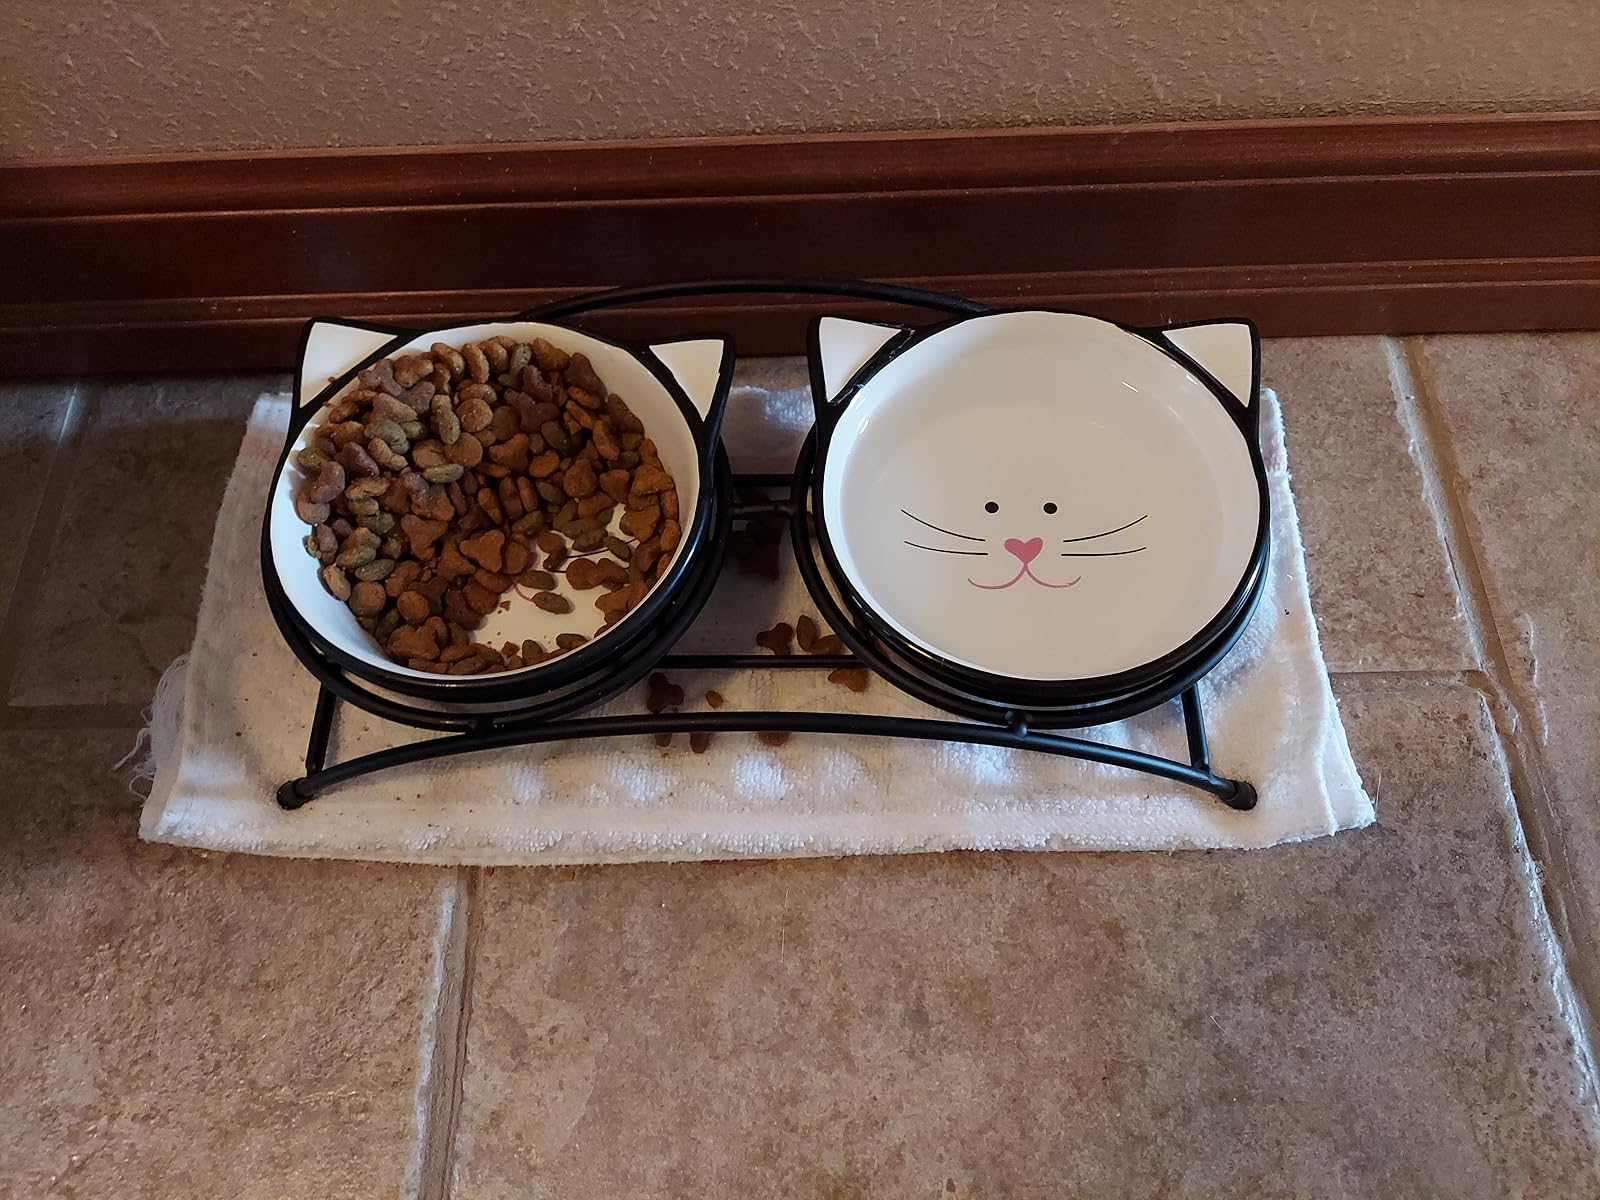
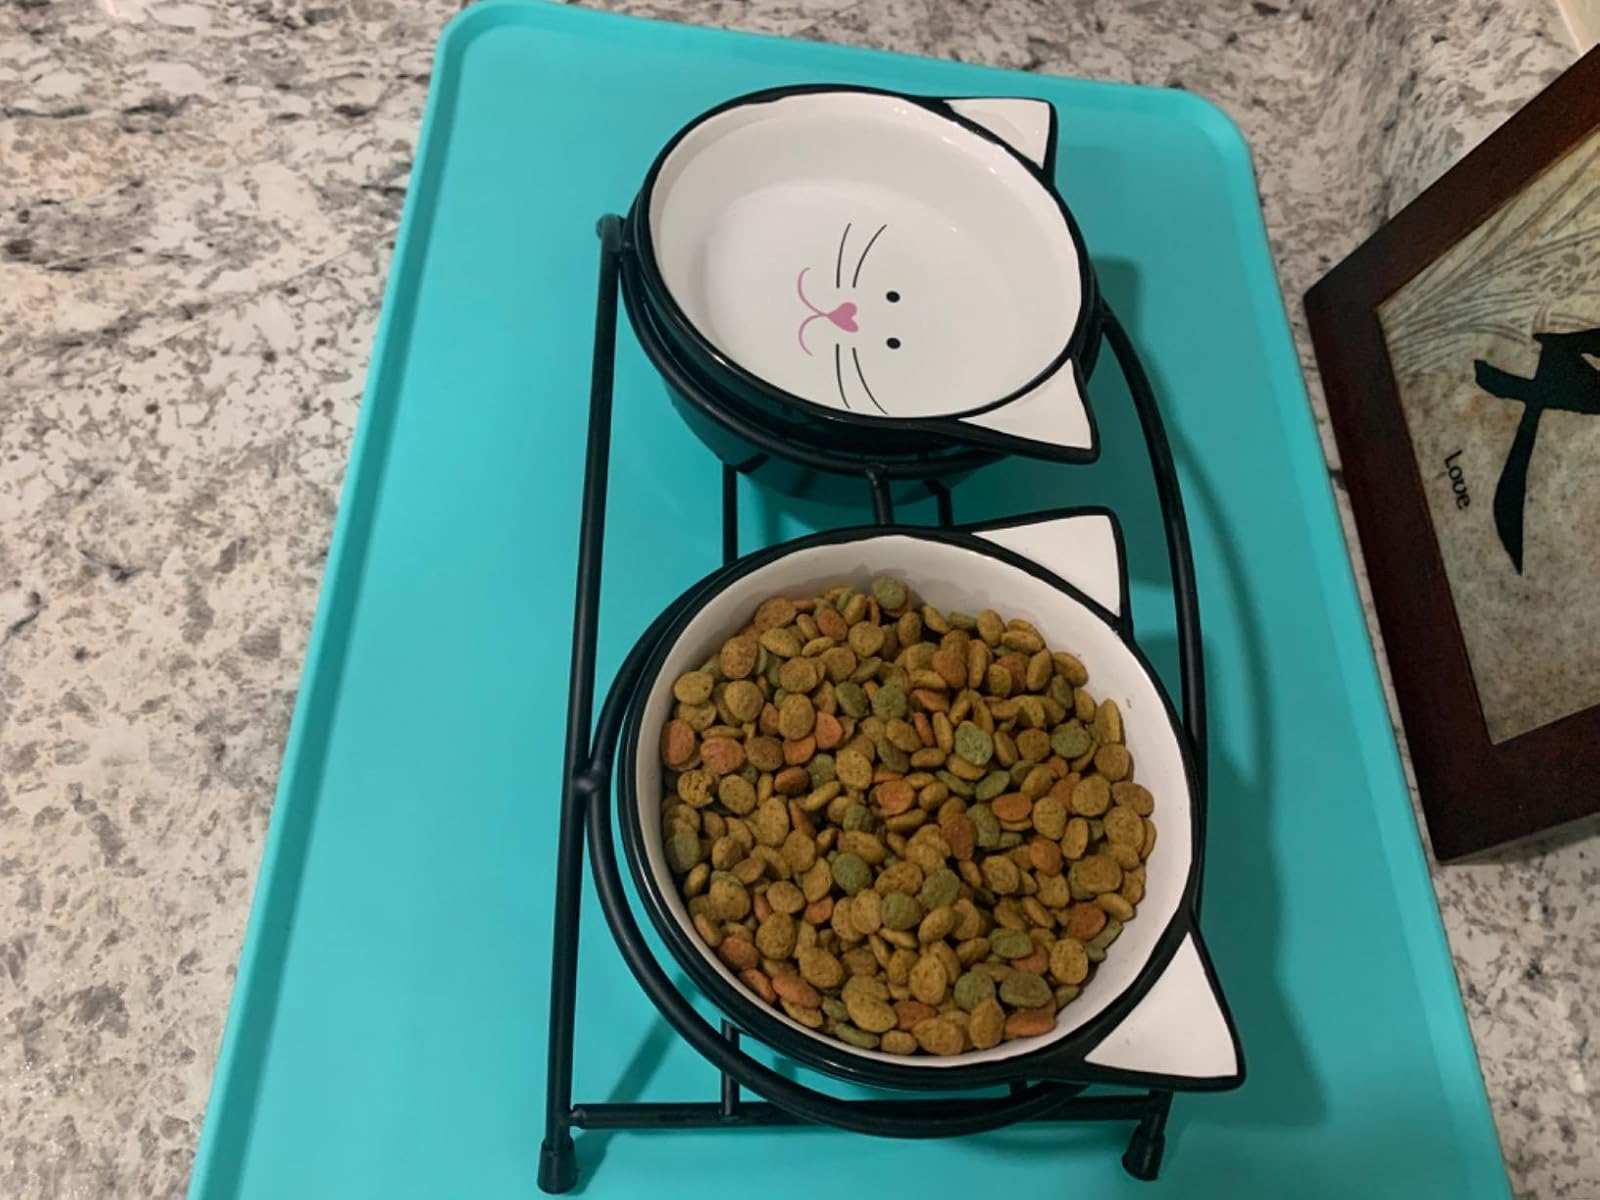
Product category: items_bowl
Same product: yes